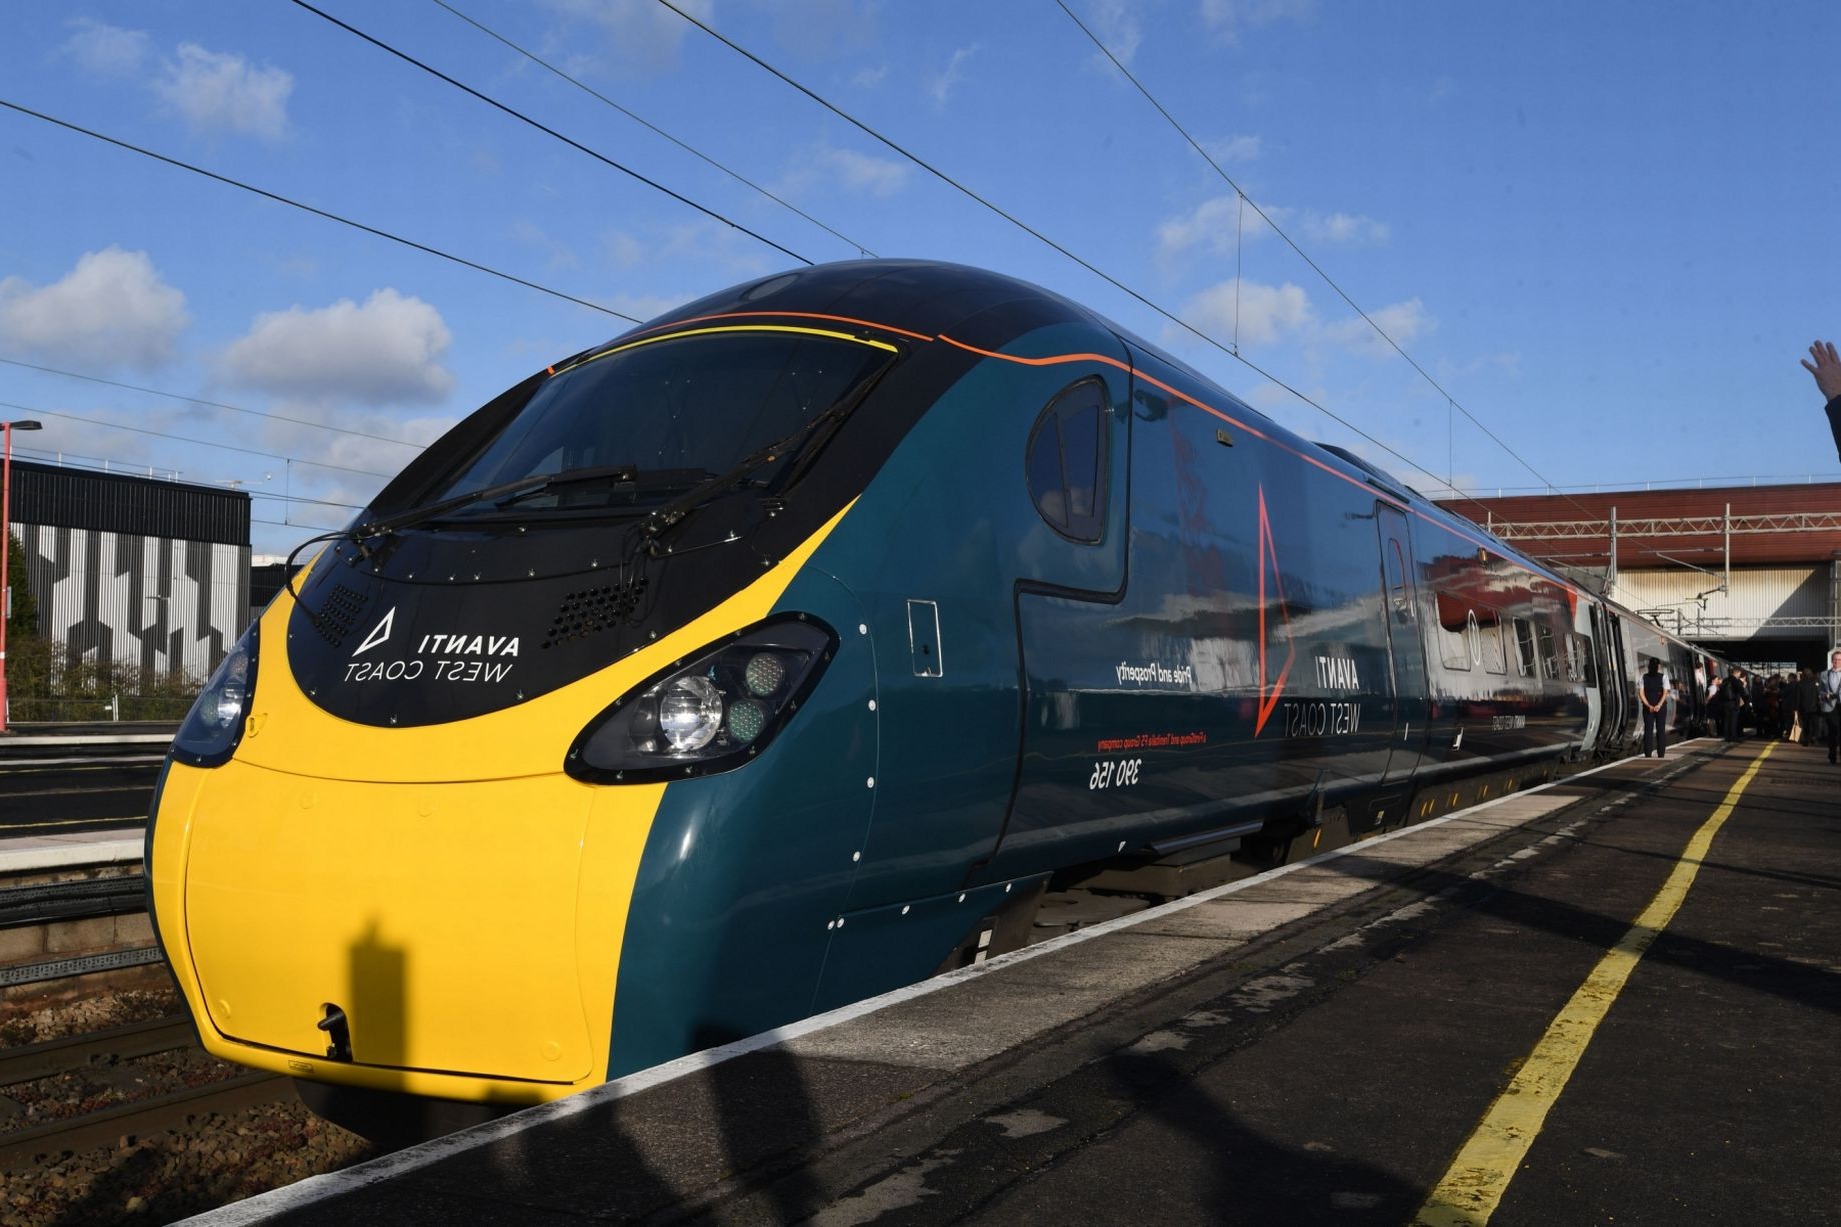
Vehicle type: Trains